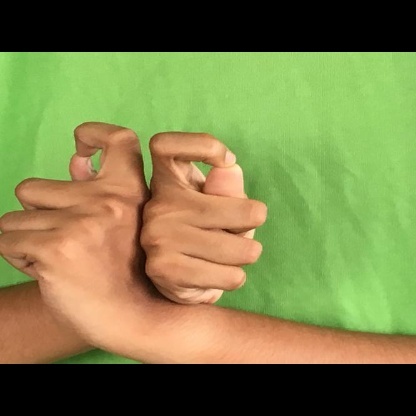
Mudra: Berunda